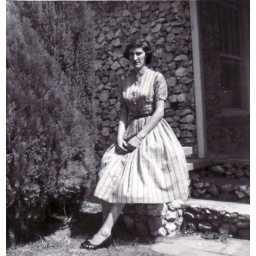
Sitting by the front door in her dress she made.